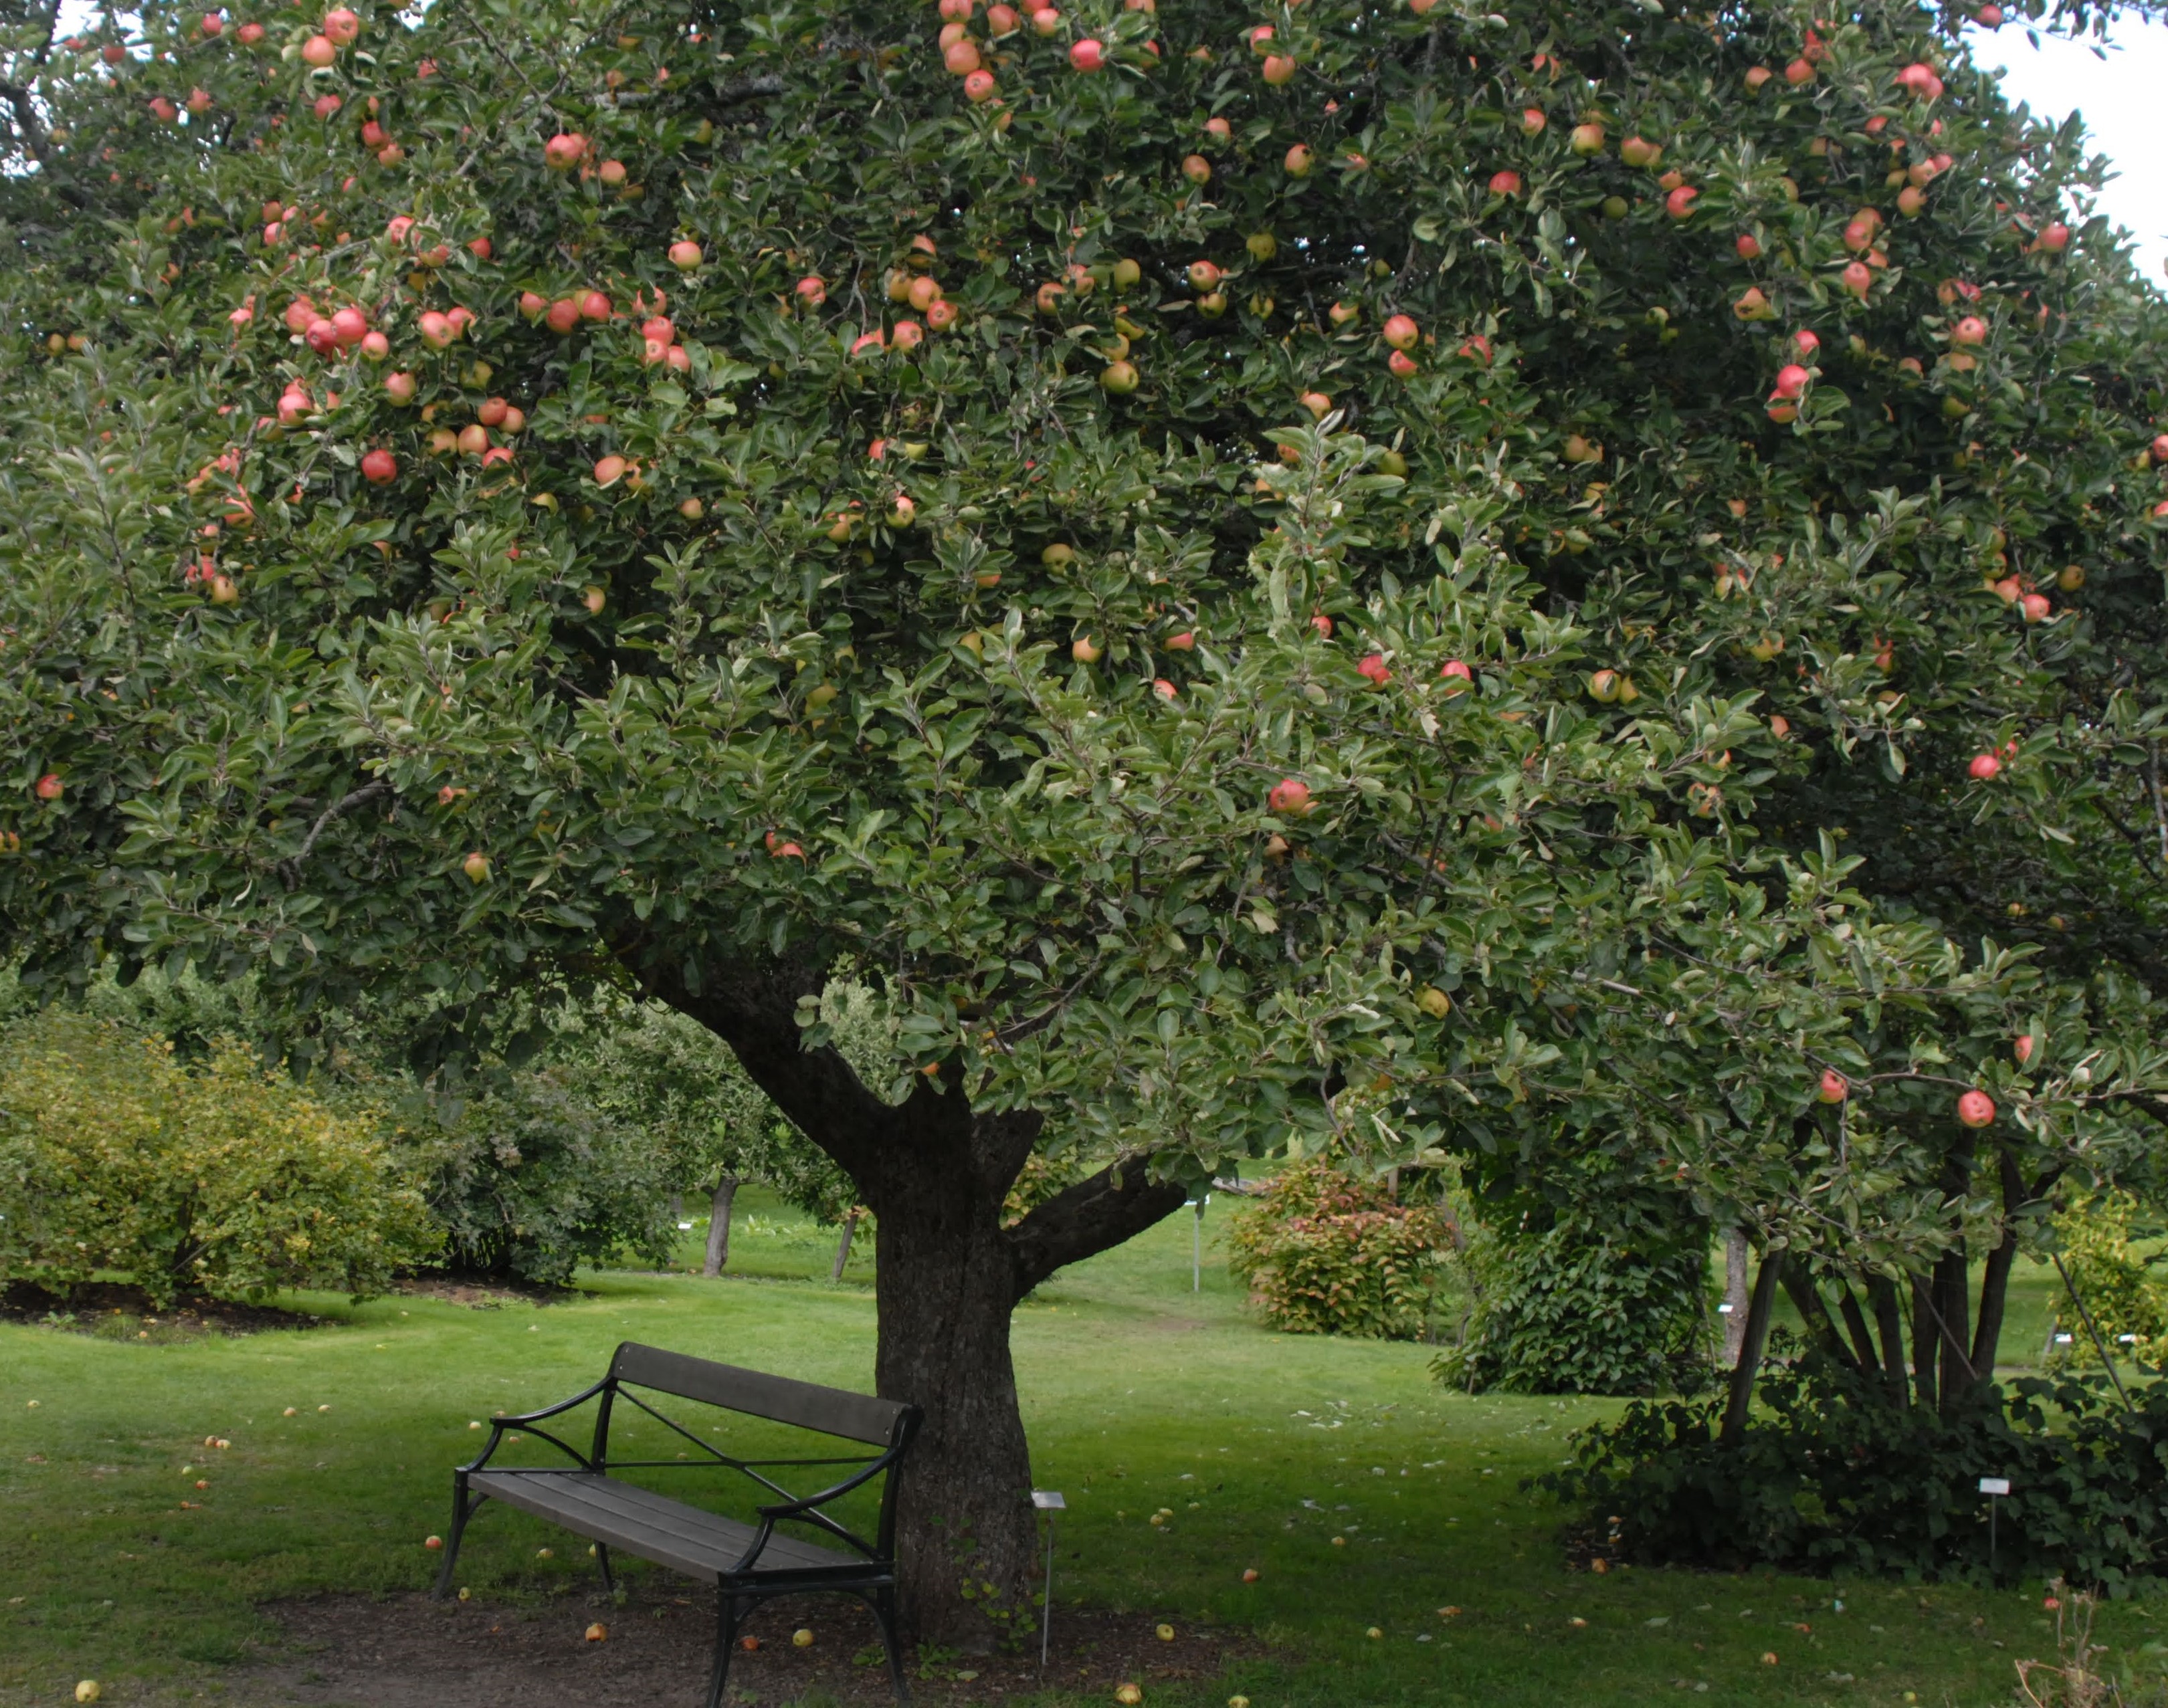
apples, apple tree, grass, bench, fruit tree, tree, outdoor bench, outdoor furniture, woody plant, produce, park, garden, street furniture, fruit, shrub, mandarin orange, deciduous, citrus, bitter orange, rangpur, orange, valencia orange, sorbus, yard, landscaping, botanical garden